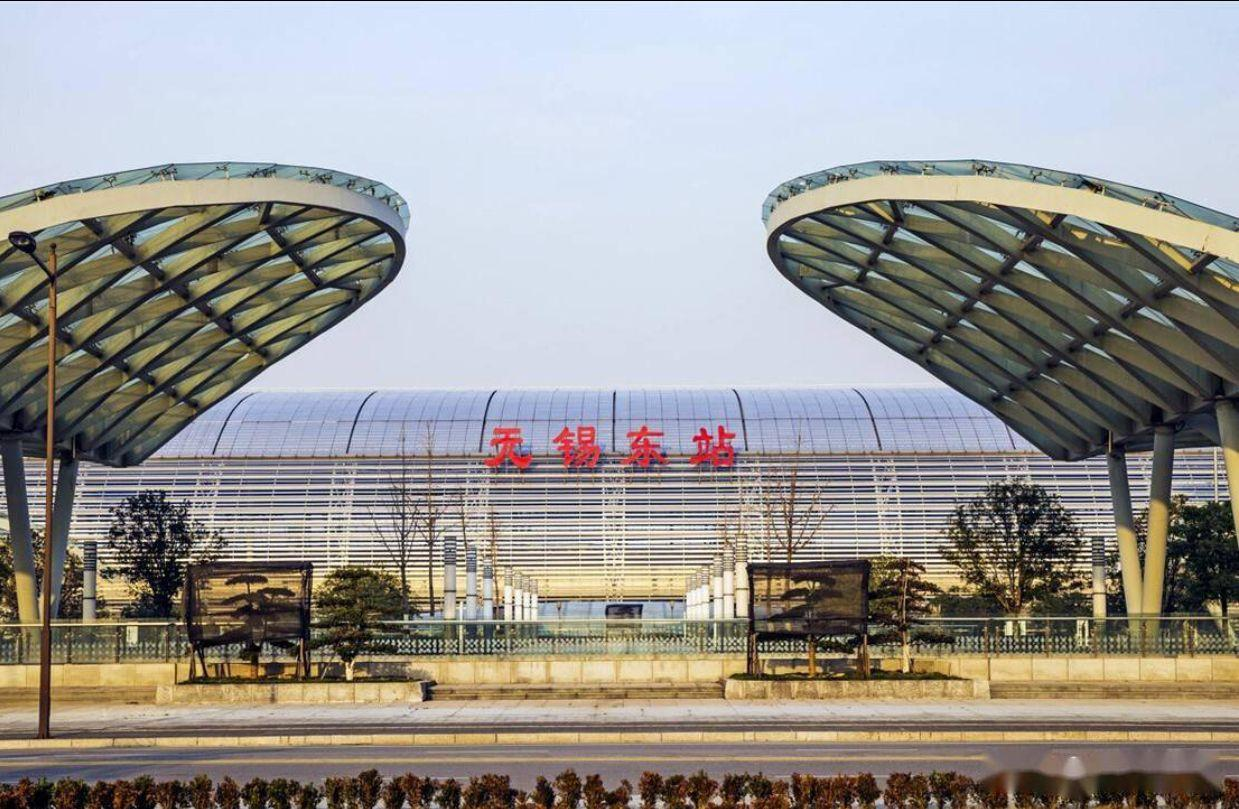
地标名称：无锡东站
所在城市：无锡市·锡山区